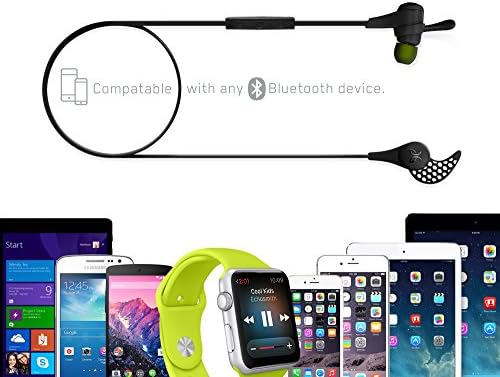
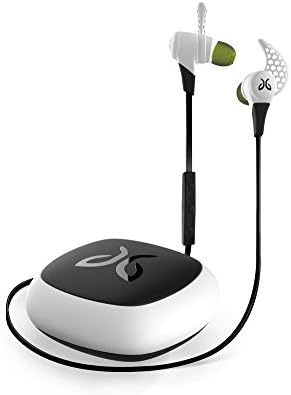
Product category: headphones
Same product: no